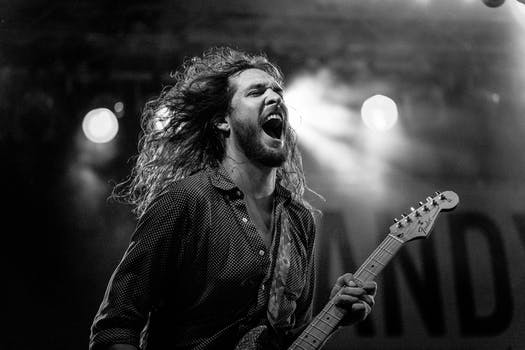
Label: No Watermark